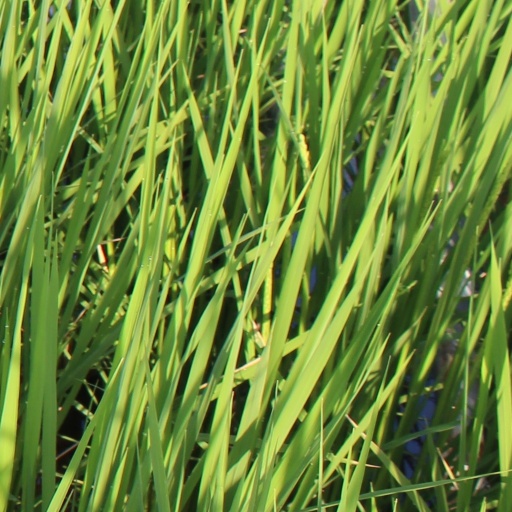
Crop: rice